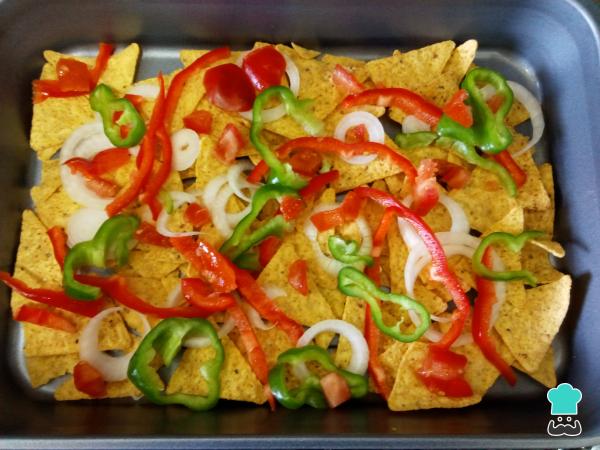
Después precalienta el horno a 250ºC, coge una bandeja un poco alta y cubre la base con una capa de nachos. Ahora añade por encima todas las verduras cortadas como se ve en al foto.